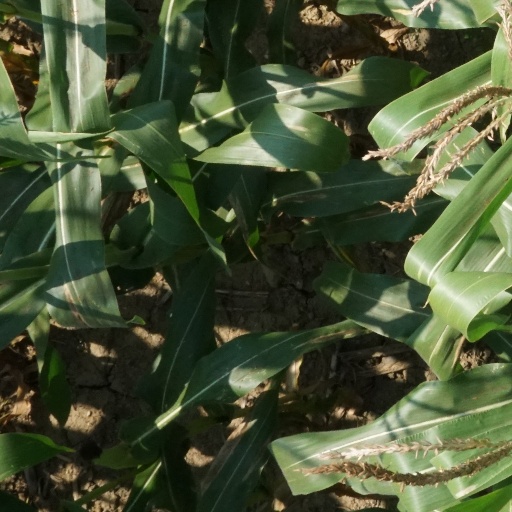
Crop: maize; corn